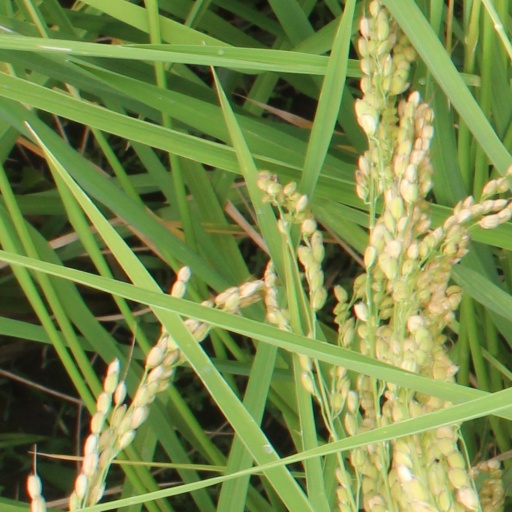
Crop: rice